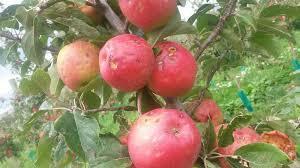
Label: apples